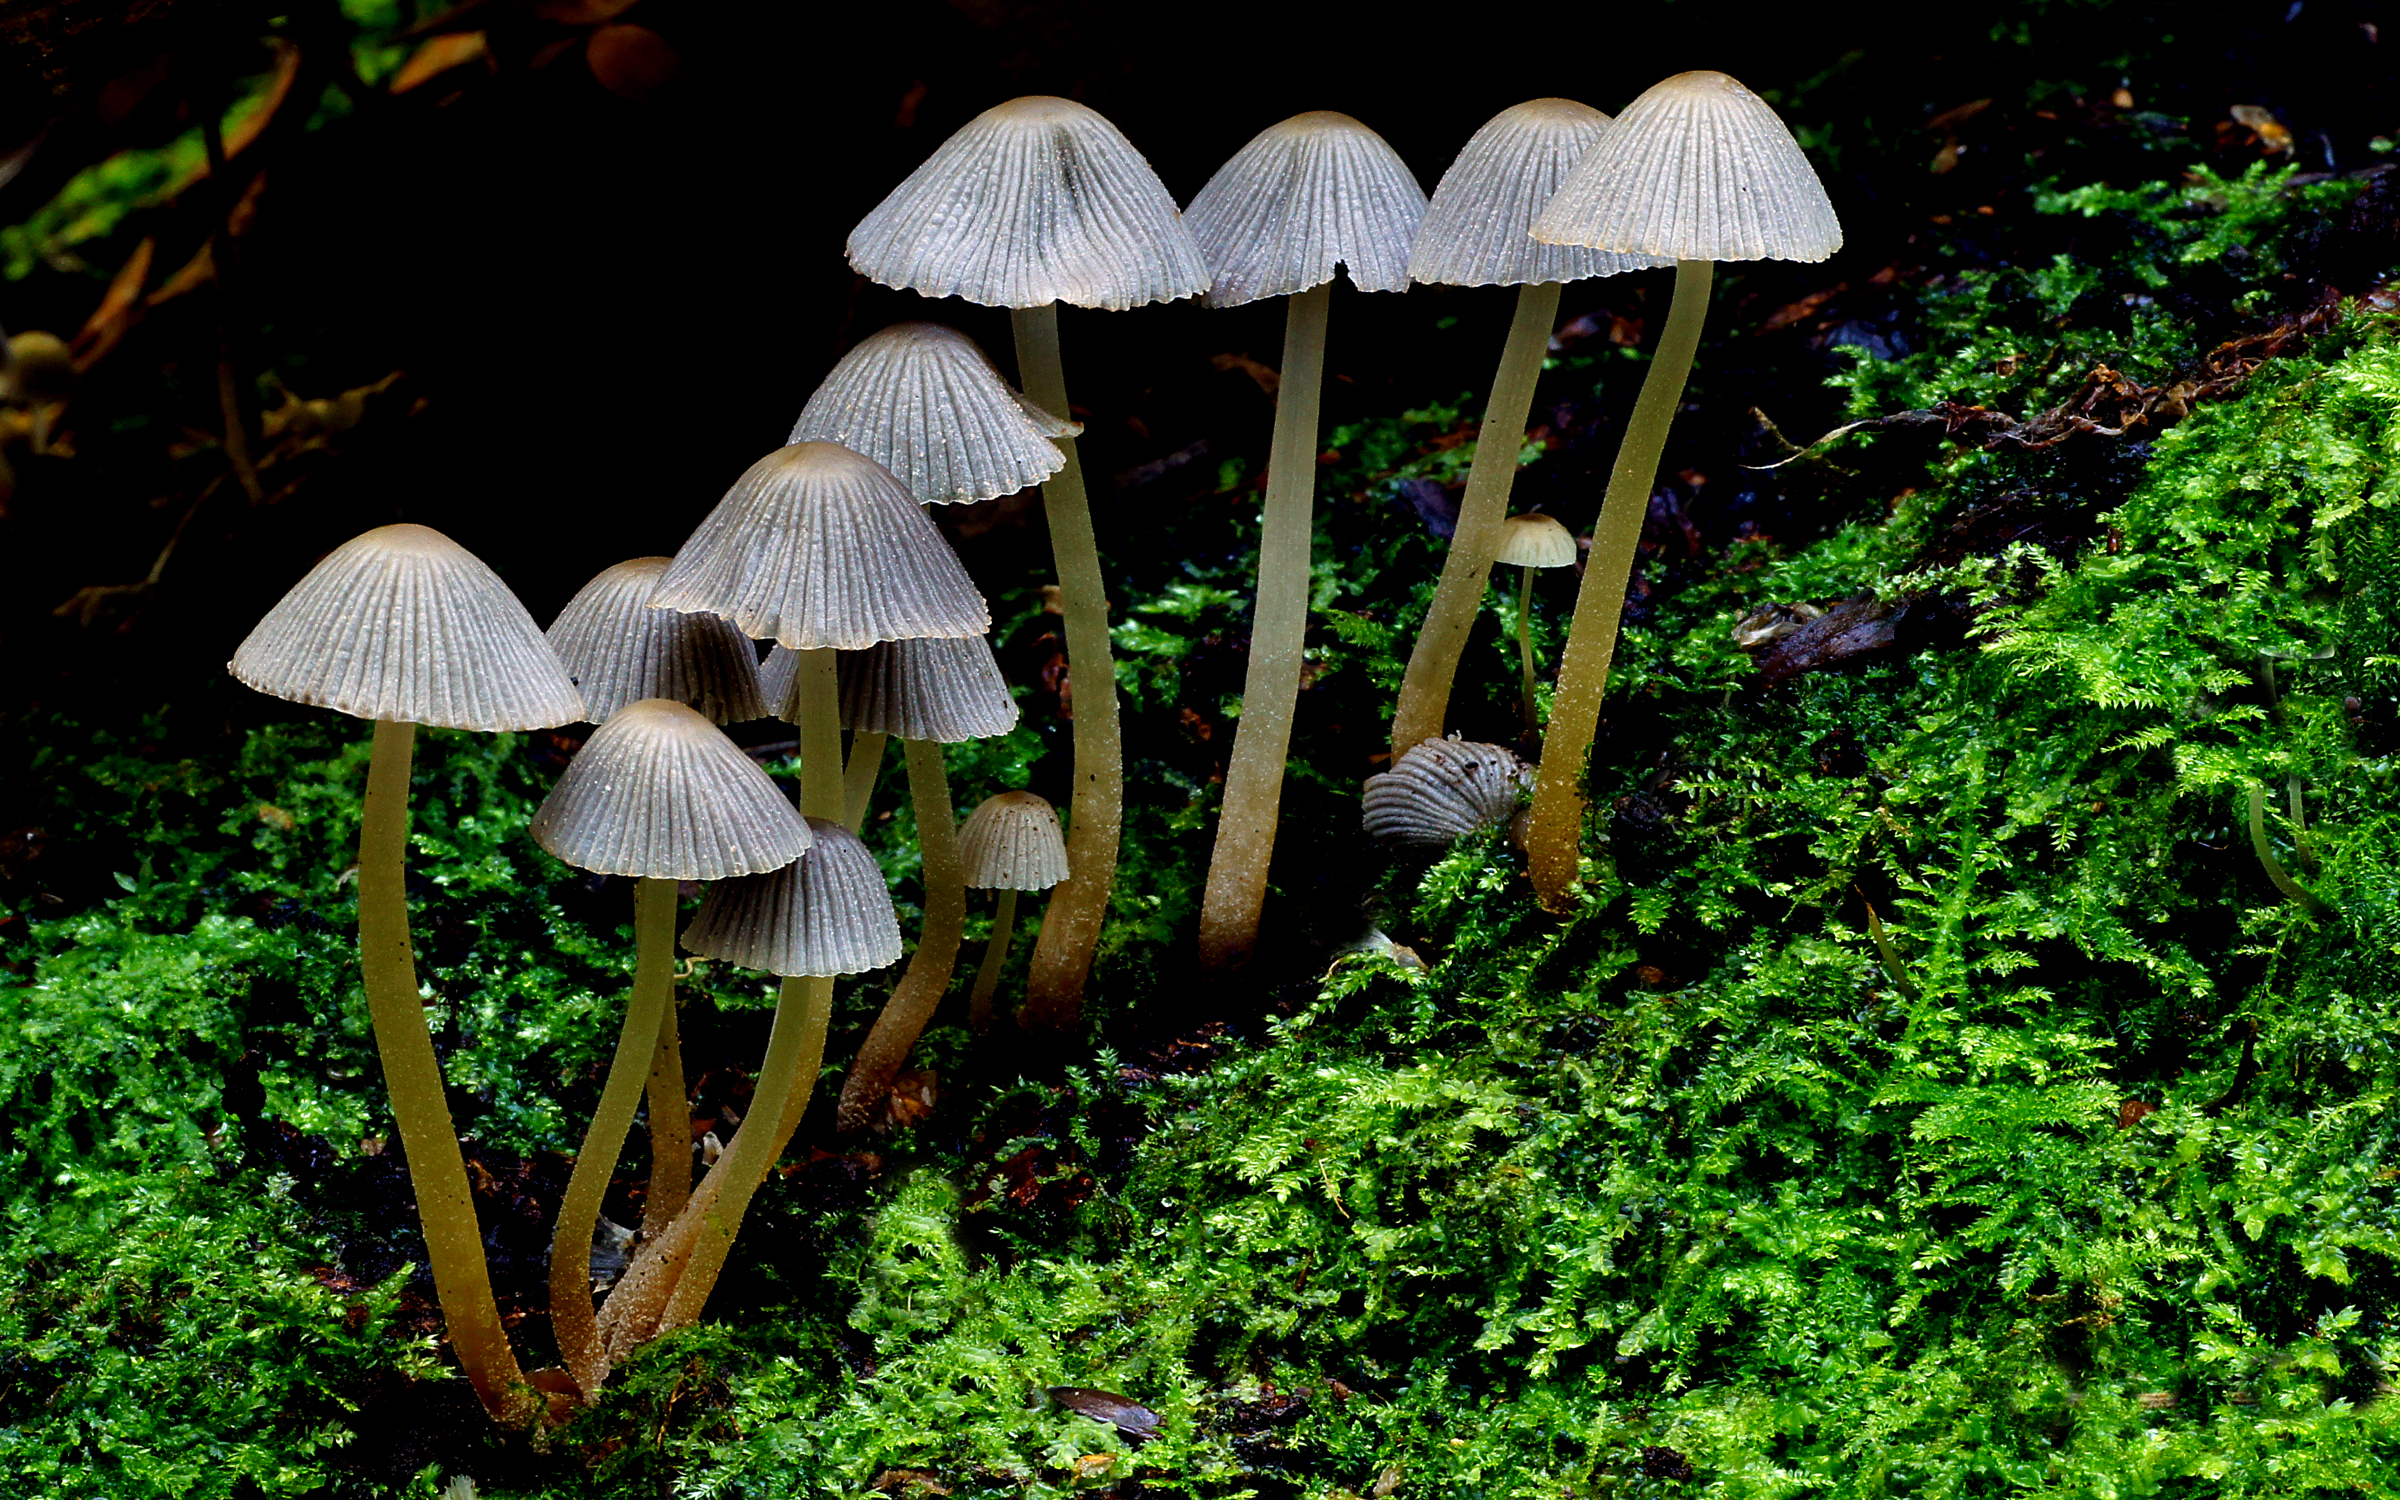
tree, nature, forest, branch, leaf, flower, green, jungle, autumn, botany, mushroom, flora, fungus, fungi, mushrooms, rainforest, woodland, habitat, sonydslra580, fairyinkcap, tammron90mmmacro, tropics, natural environment